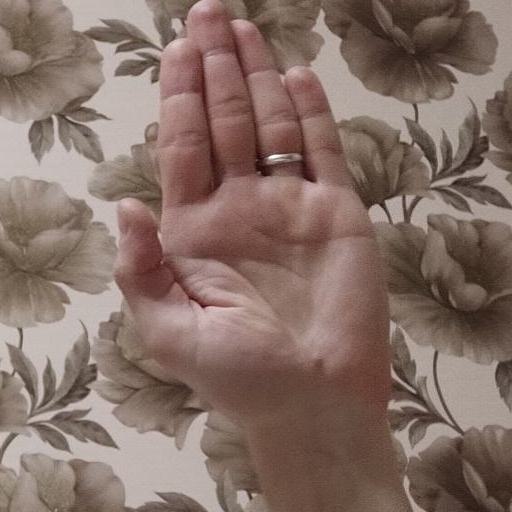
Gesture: stop